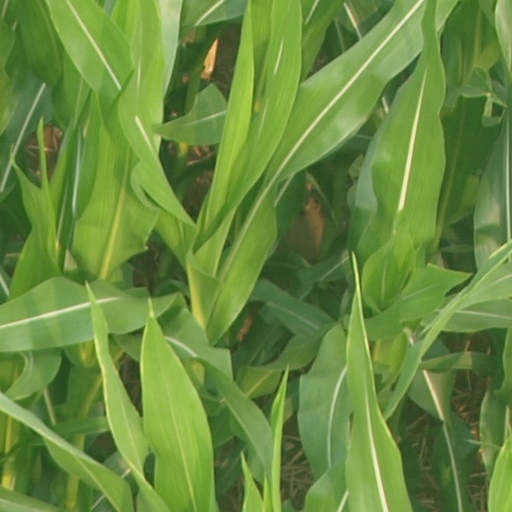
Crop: maize; corn